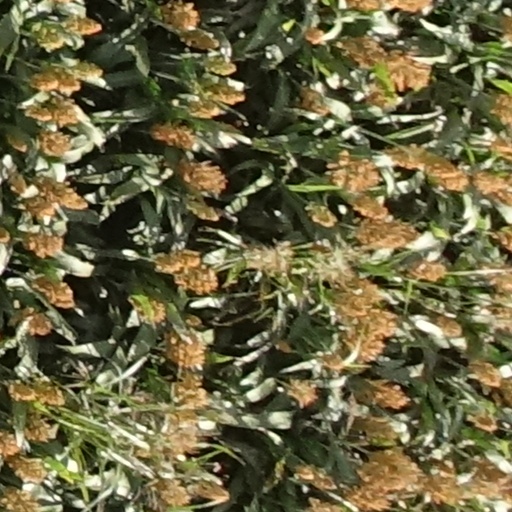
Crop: sorghum